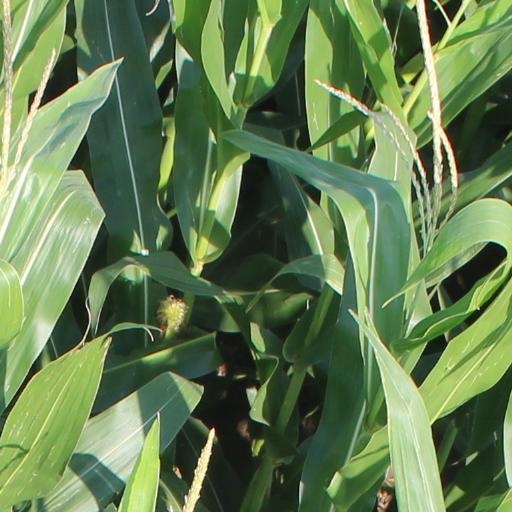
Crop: maize; corn